Lao people

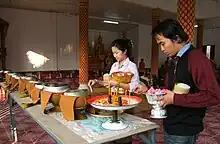
Offering of food to monks to make merit at a temple in Vientiane

Buddhism (พระพุทธศาสนา) is the most popular religion in Laos, practised by 67% of the country, and nearly all of the ethnic Lao. The numbers may be much higher, as Buddhism has also influenced many other ethnic groups that are generally considered animist. It is also the predominant religion of Isan and most of the nations beyond Laos' frontiers. Of these, most are of the Therevada Sect (เถรวาท) although historical influences of Mahayana Buddhism remain and it is the main sect of Vietnamese and Chinese minorities that have settled amongst the Lao and it has become syncretic with animistic practices.